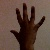
The image shows a hand gesture representing the number 5 in Indian Sign Language.